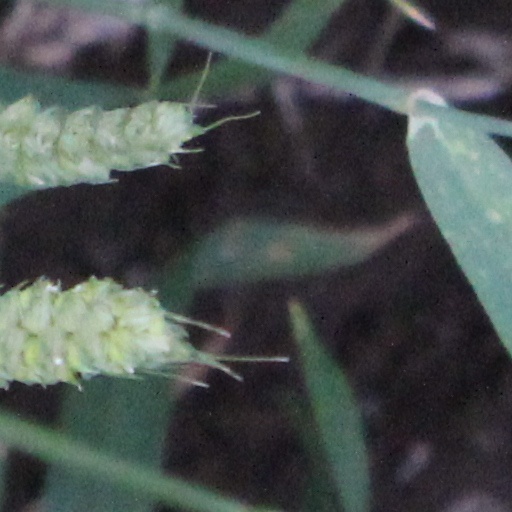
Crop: wheat